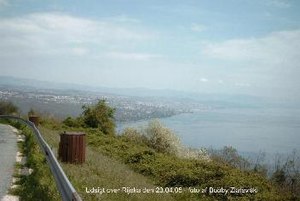
Rijeka
Udsigt over Rijeka fra Istrien halvøen
Rijeka er Kroatiens tredjestørste by og landets vigtigste havn. Byen ligger i Rijeka-bugten tæt ved halvøen Istrien og øerne Cres og Krk.